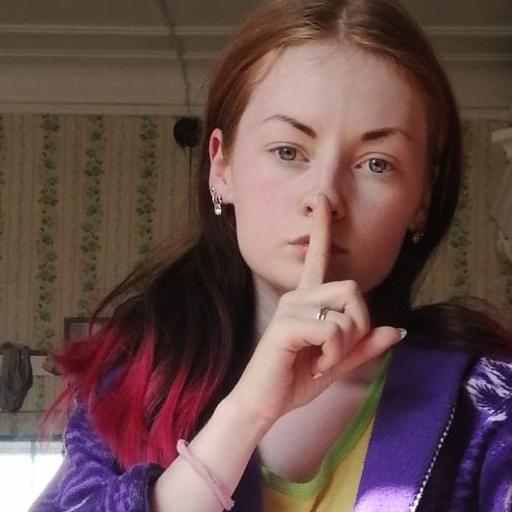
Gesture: mute